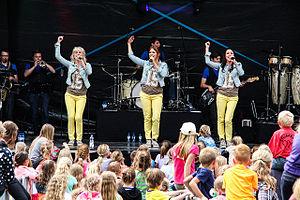
K3 Alles Kids à Drenthe 2014